Hull Vikings

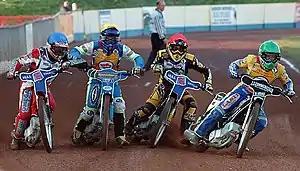
Hull vs Isle of Wight, Craven Park 11 May 2005

In 1995, a speedway track was constructed at Craven Park, the home of the city's other rugby league team, Hull Kingston Rovers. The long speedway track built by Glyn Taylor ran inside the greyhound racing track. The stadium had opened only six years previous and the Vikings signed Paul Thorp and Jan Stæchmann to spearhead the team. On on 5 April 1995, the first race took place.